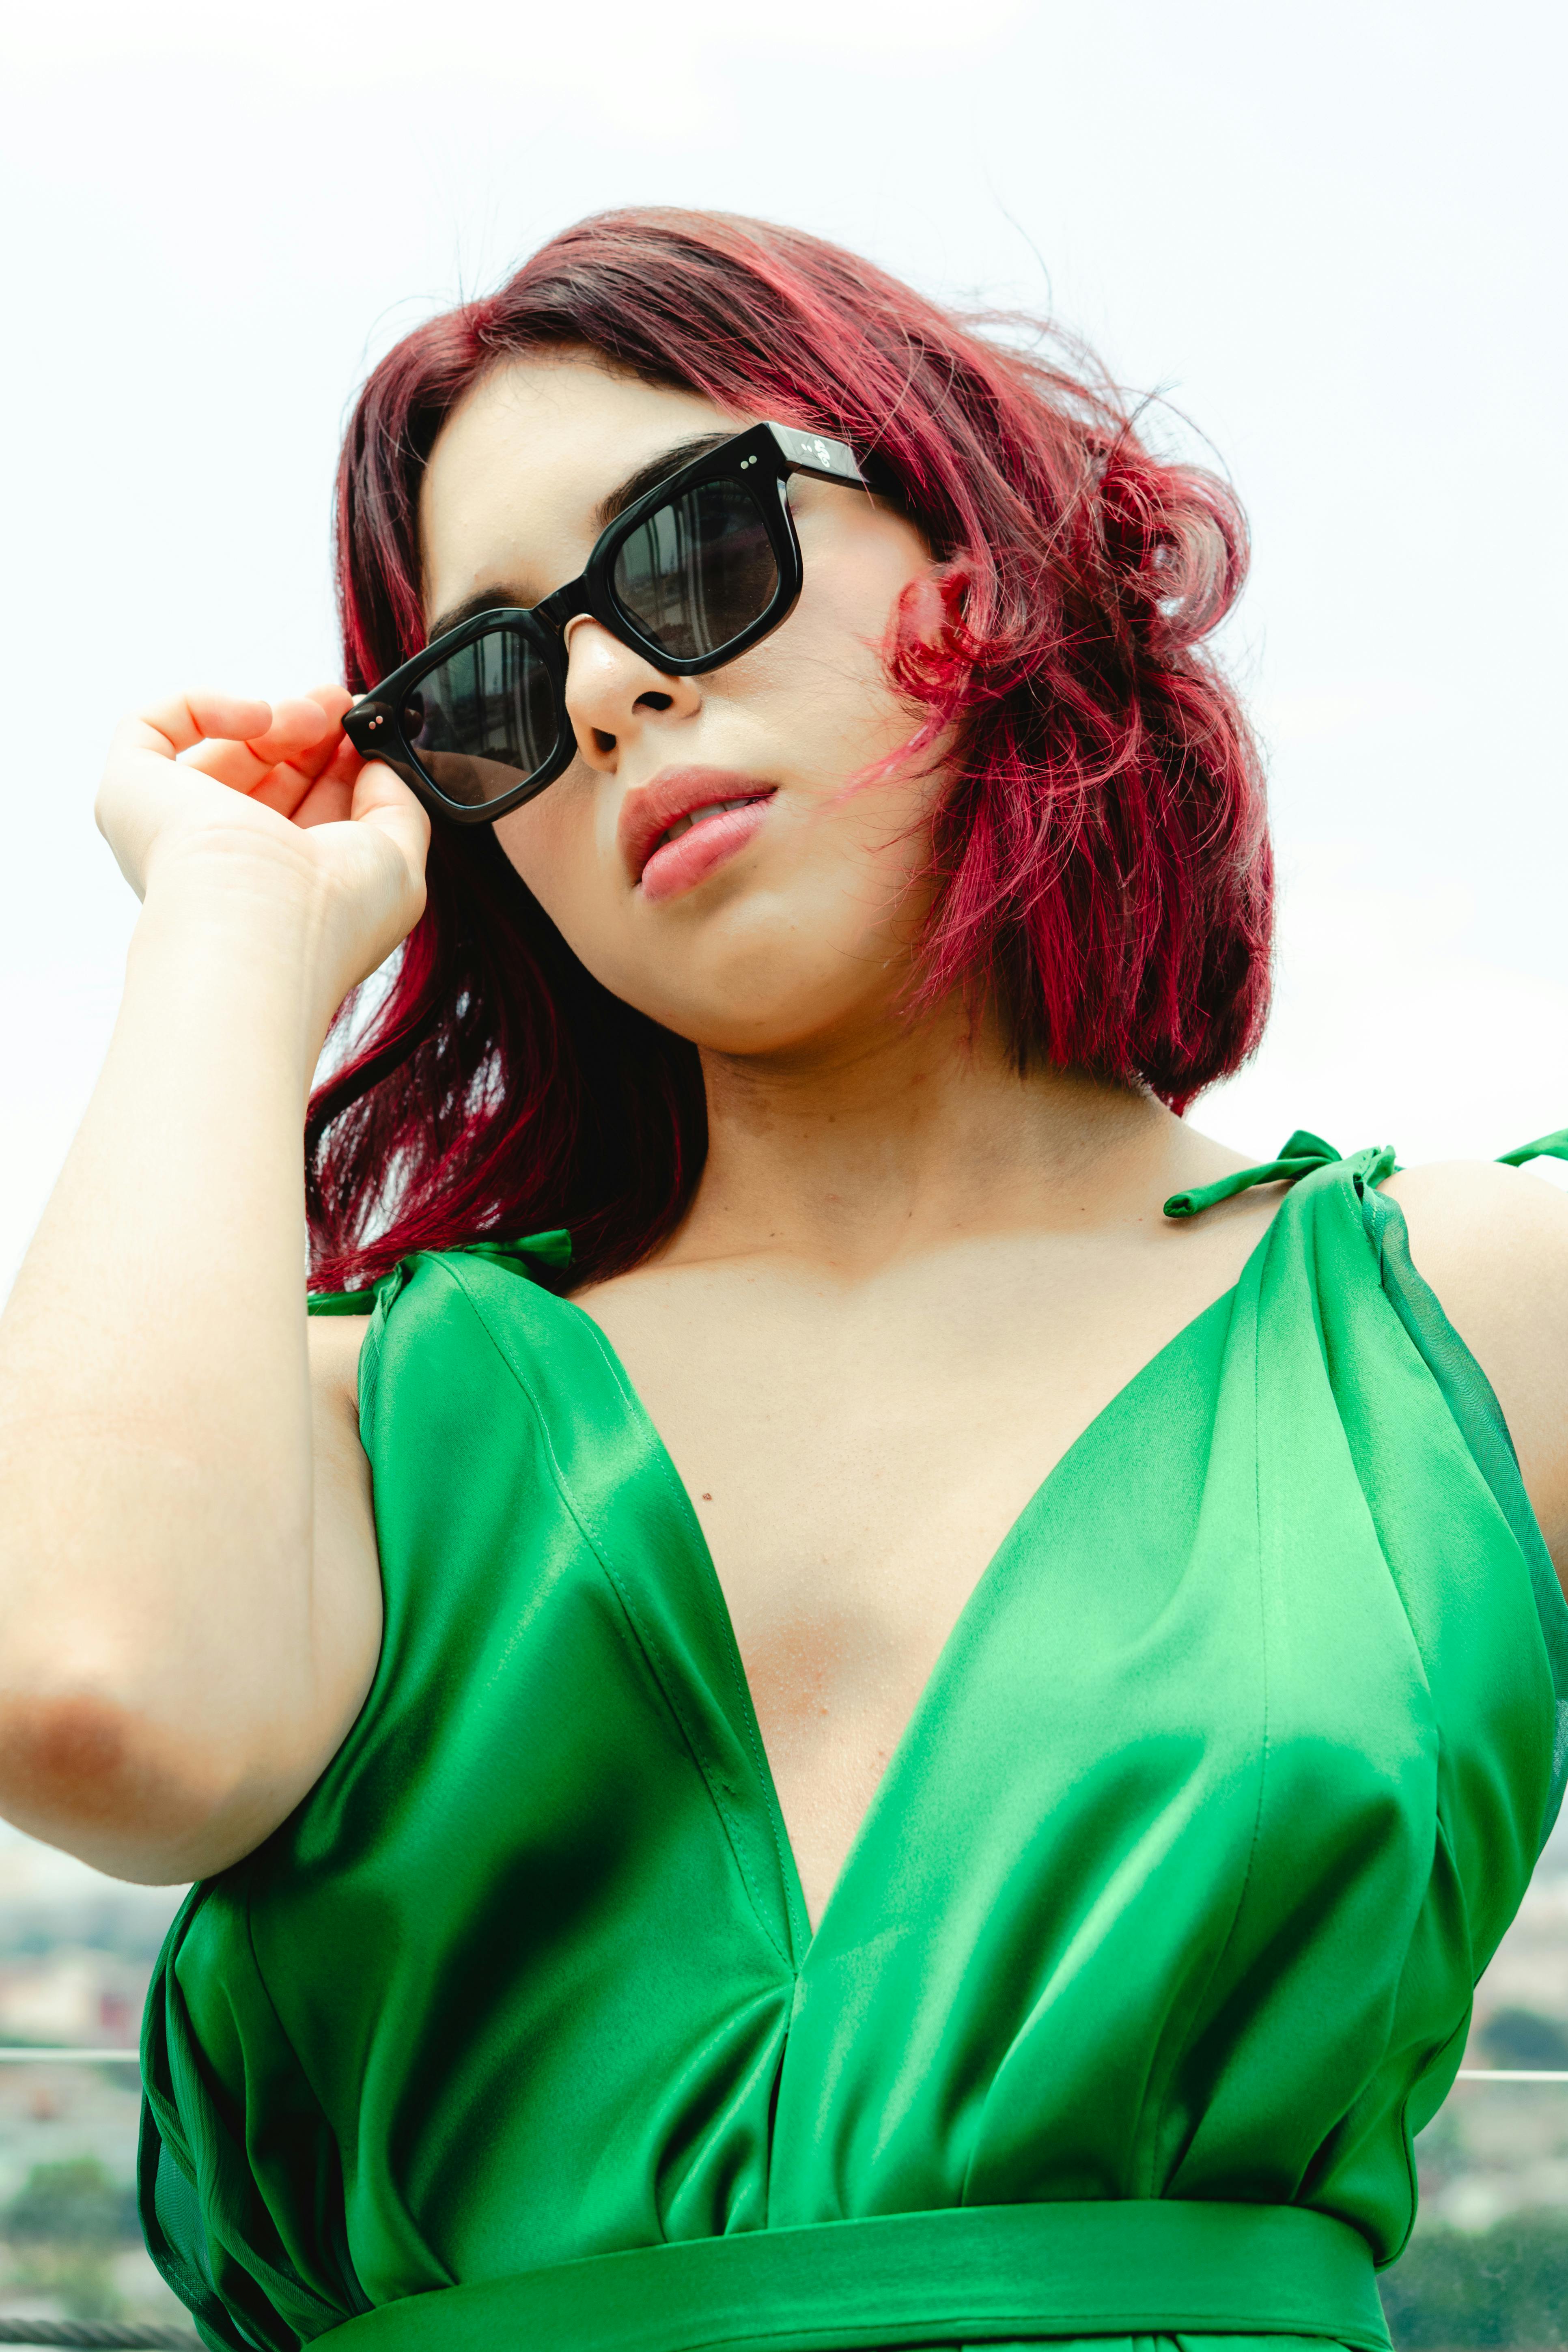
woman, lip, lipstick, vision care, goggles, eyewear, sunglasses, sleeve, flash photography, cool, black hair, magenta, fashion design, beauty, long hair, fashion model, fictional character, brown hair, jewellery, formal wear, fashion accessory, carmine, wig, red hair, portrait photography, photo shoot, costume